Kamose

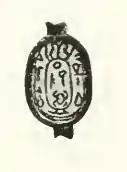
Drawing of a scarab of Kamose by Flinders Petrie.

Kamose was the final king in a succession of native Egyptian kings at Thebes. Originally, the Theban Seventeenth dynasty rulers were at peace with the Hyksos kingdom to their north prior to the reign of Seqenenre Tao. They controlled Upper Egypt up to Elephantine and ruled Middle Egypt as far north as Cusae. Kamose sought to extend his rule northward over all of Lower Egypt. This apparently was met with much opposition by his courtiers. It appears that at some point, these princes in Thebes had achieved a practical "modus vivendi" with the later Hyksos rulers, which included transit rights through Hyksos-controlled Middle and Lower Egypt and pasturage rights in the fertile Delta. Kamose's records on the "Carnarvon Tablet" (in the text also parallelled in the Thebes stelae of Kamose) relate the misgivings of this king's council to the prospect of a war against the Hyksos: